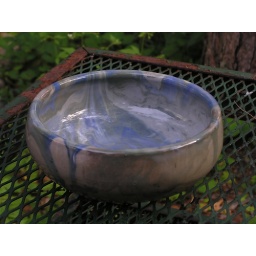
clear glaze over white, blue &amp;amp; green slips